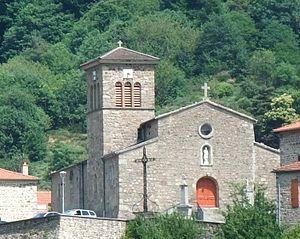
Saint-Julien-Vocance église extérieur
Saint-Julien-Vocance est une commune française, située dans le département de l'Ardèche en région Auvergne-Rhône-Alpes.